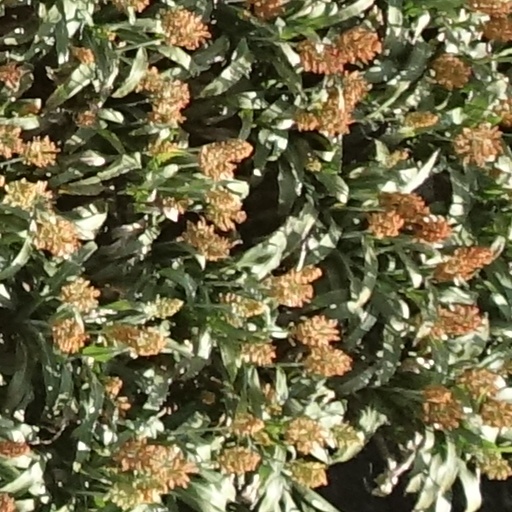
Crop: sorghum